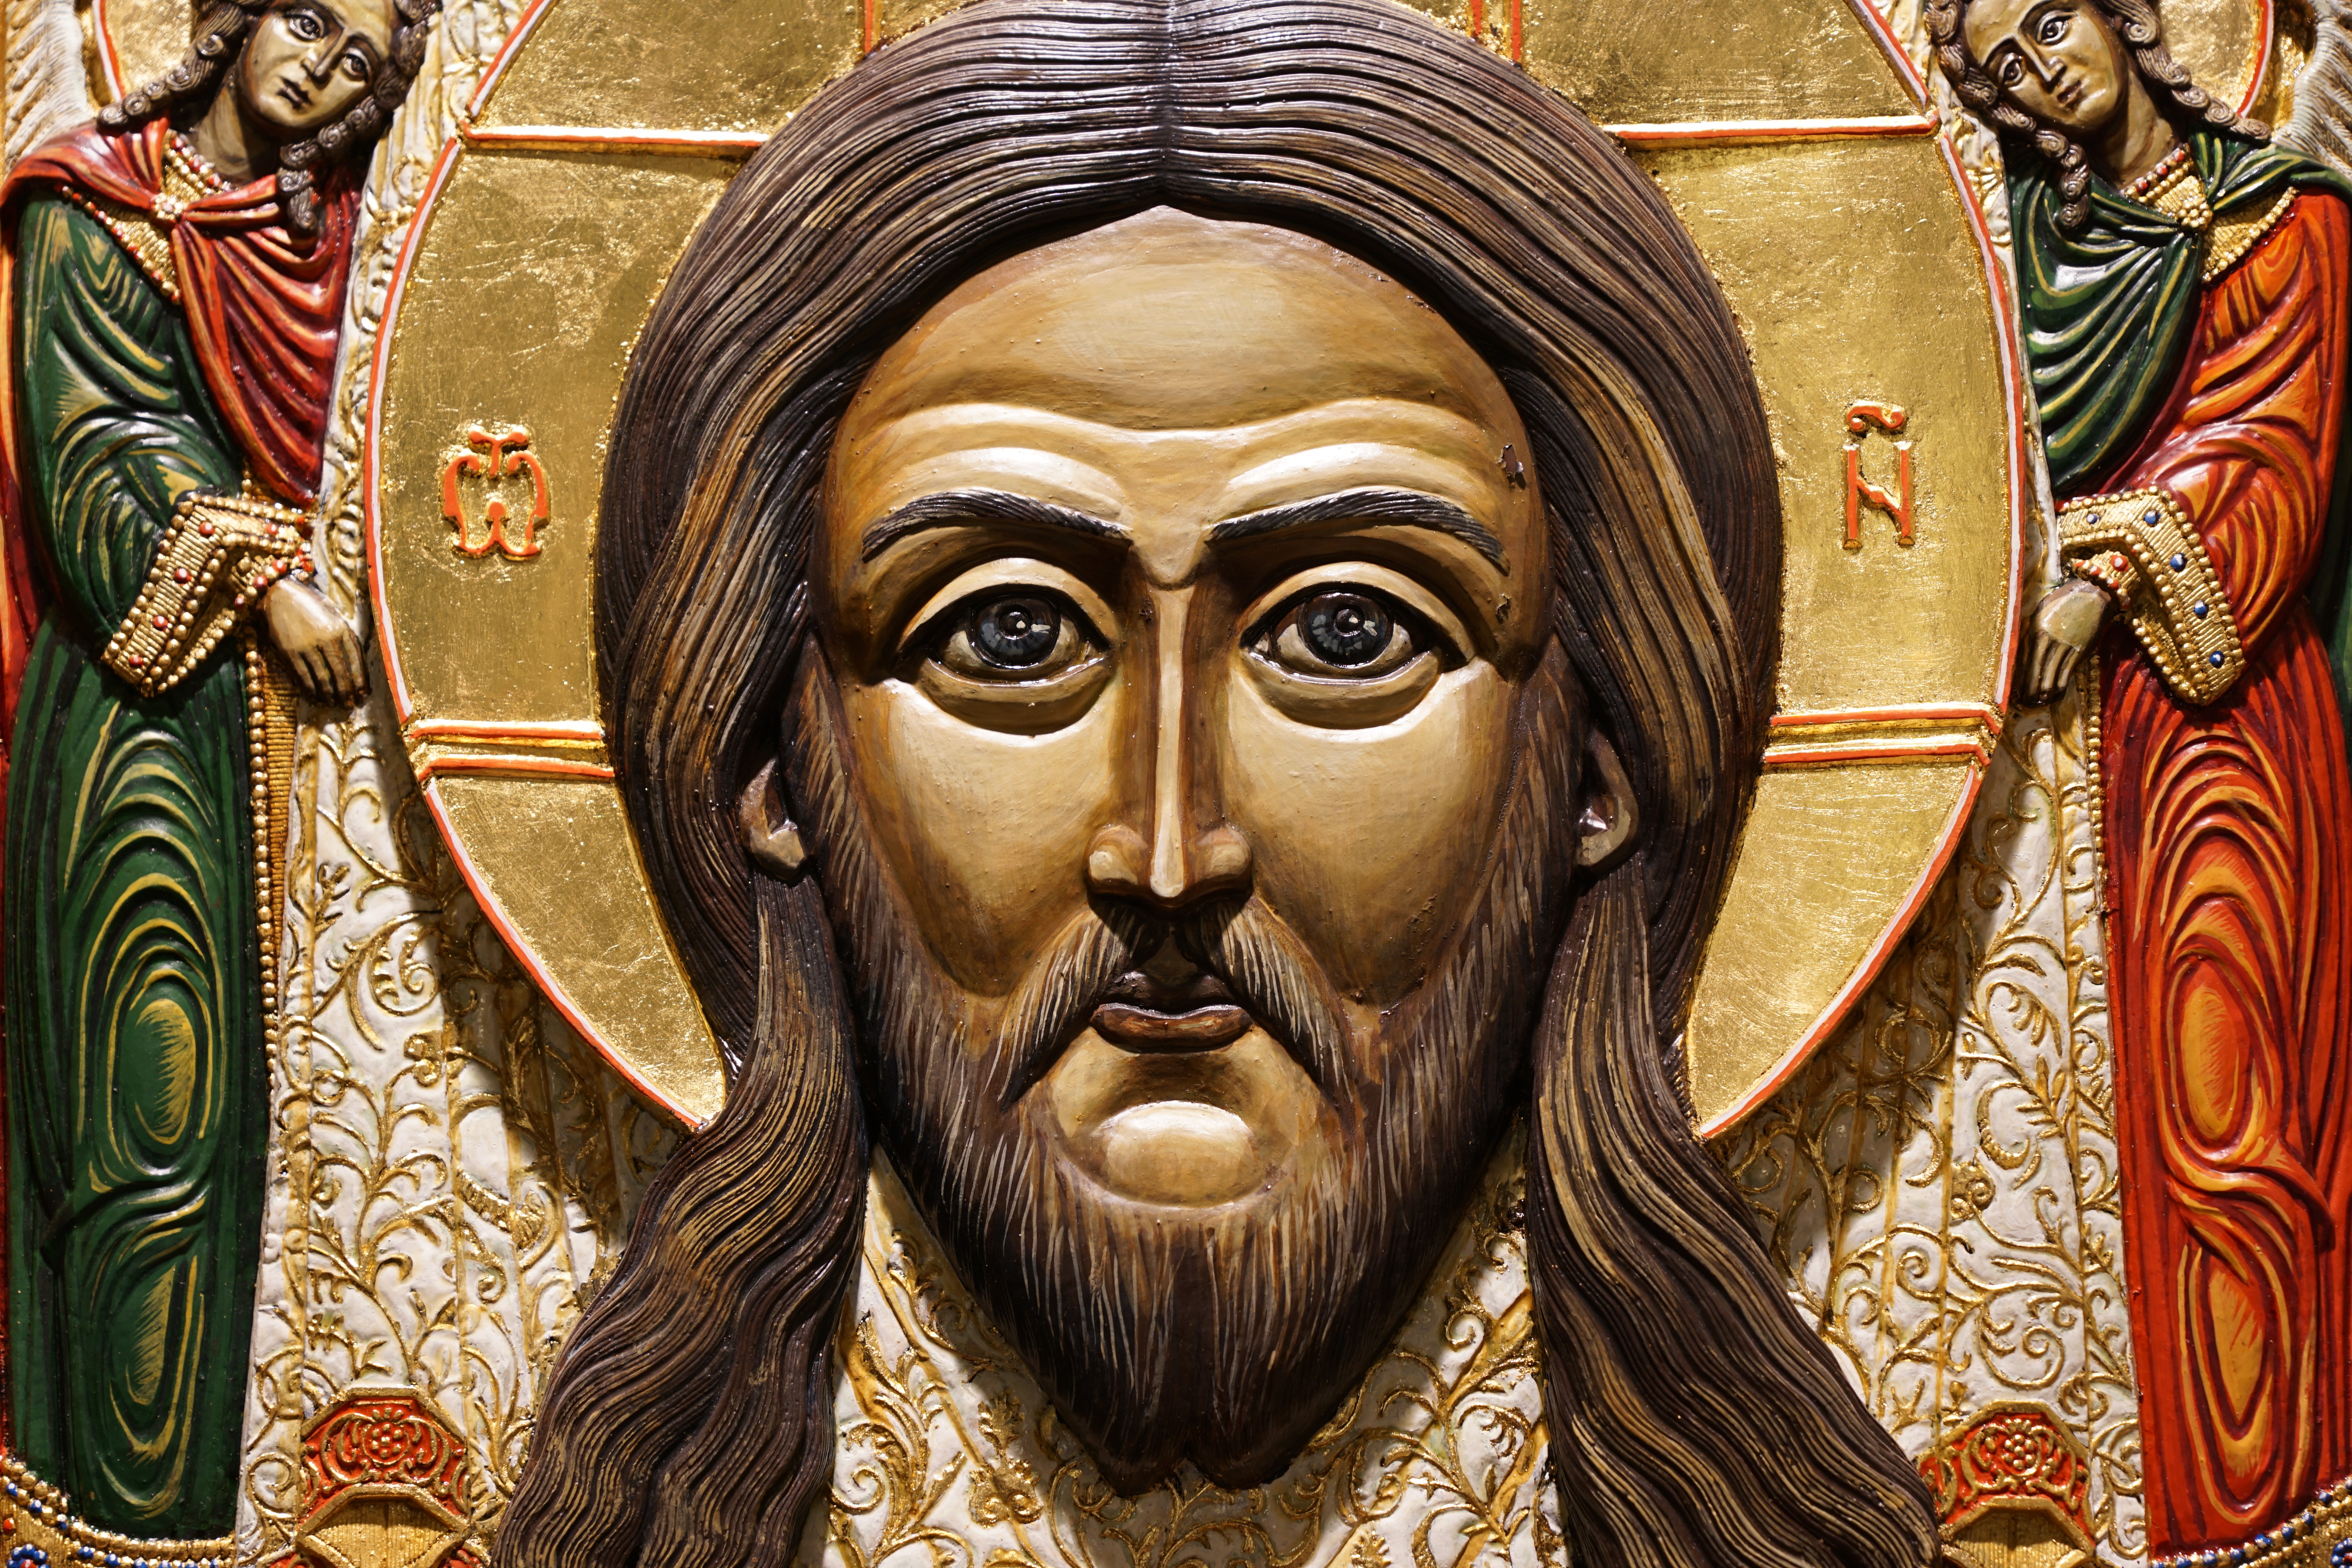
religion, art, temple, jesus, carving, icon, mythology, gautama buddha, ancient history, nev, the museum of icons